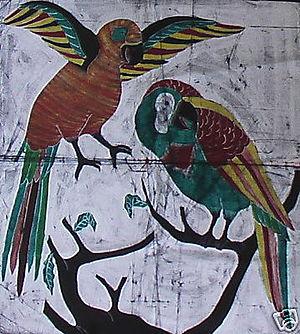
batik de Cote d'Ivoire
Le nord de la Côte d'Ivoire est particulièrement réputé pour la qualité de ses peintres, en particulier la région de Korhogo et notamment les villages de Fakaha et de Waraniéné. Dans la région de Biankouma, à l'ouest du pays, les tisserands fabriquent des toiles en bleu et blanc, avec du véritable indigo. Partout dans le pays, on fabrique et vend des batiks.